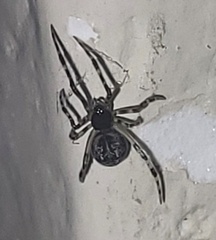
Species: Parasteatoda_tepidariorum